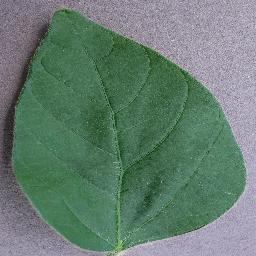
Label: Soybean___healthy